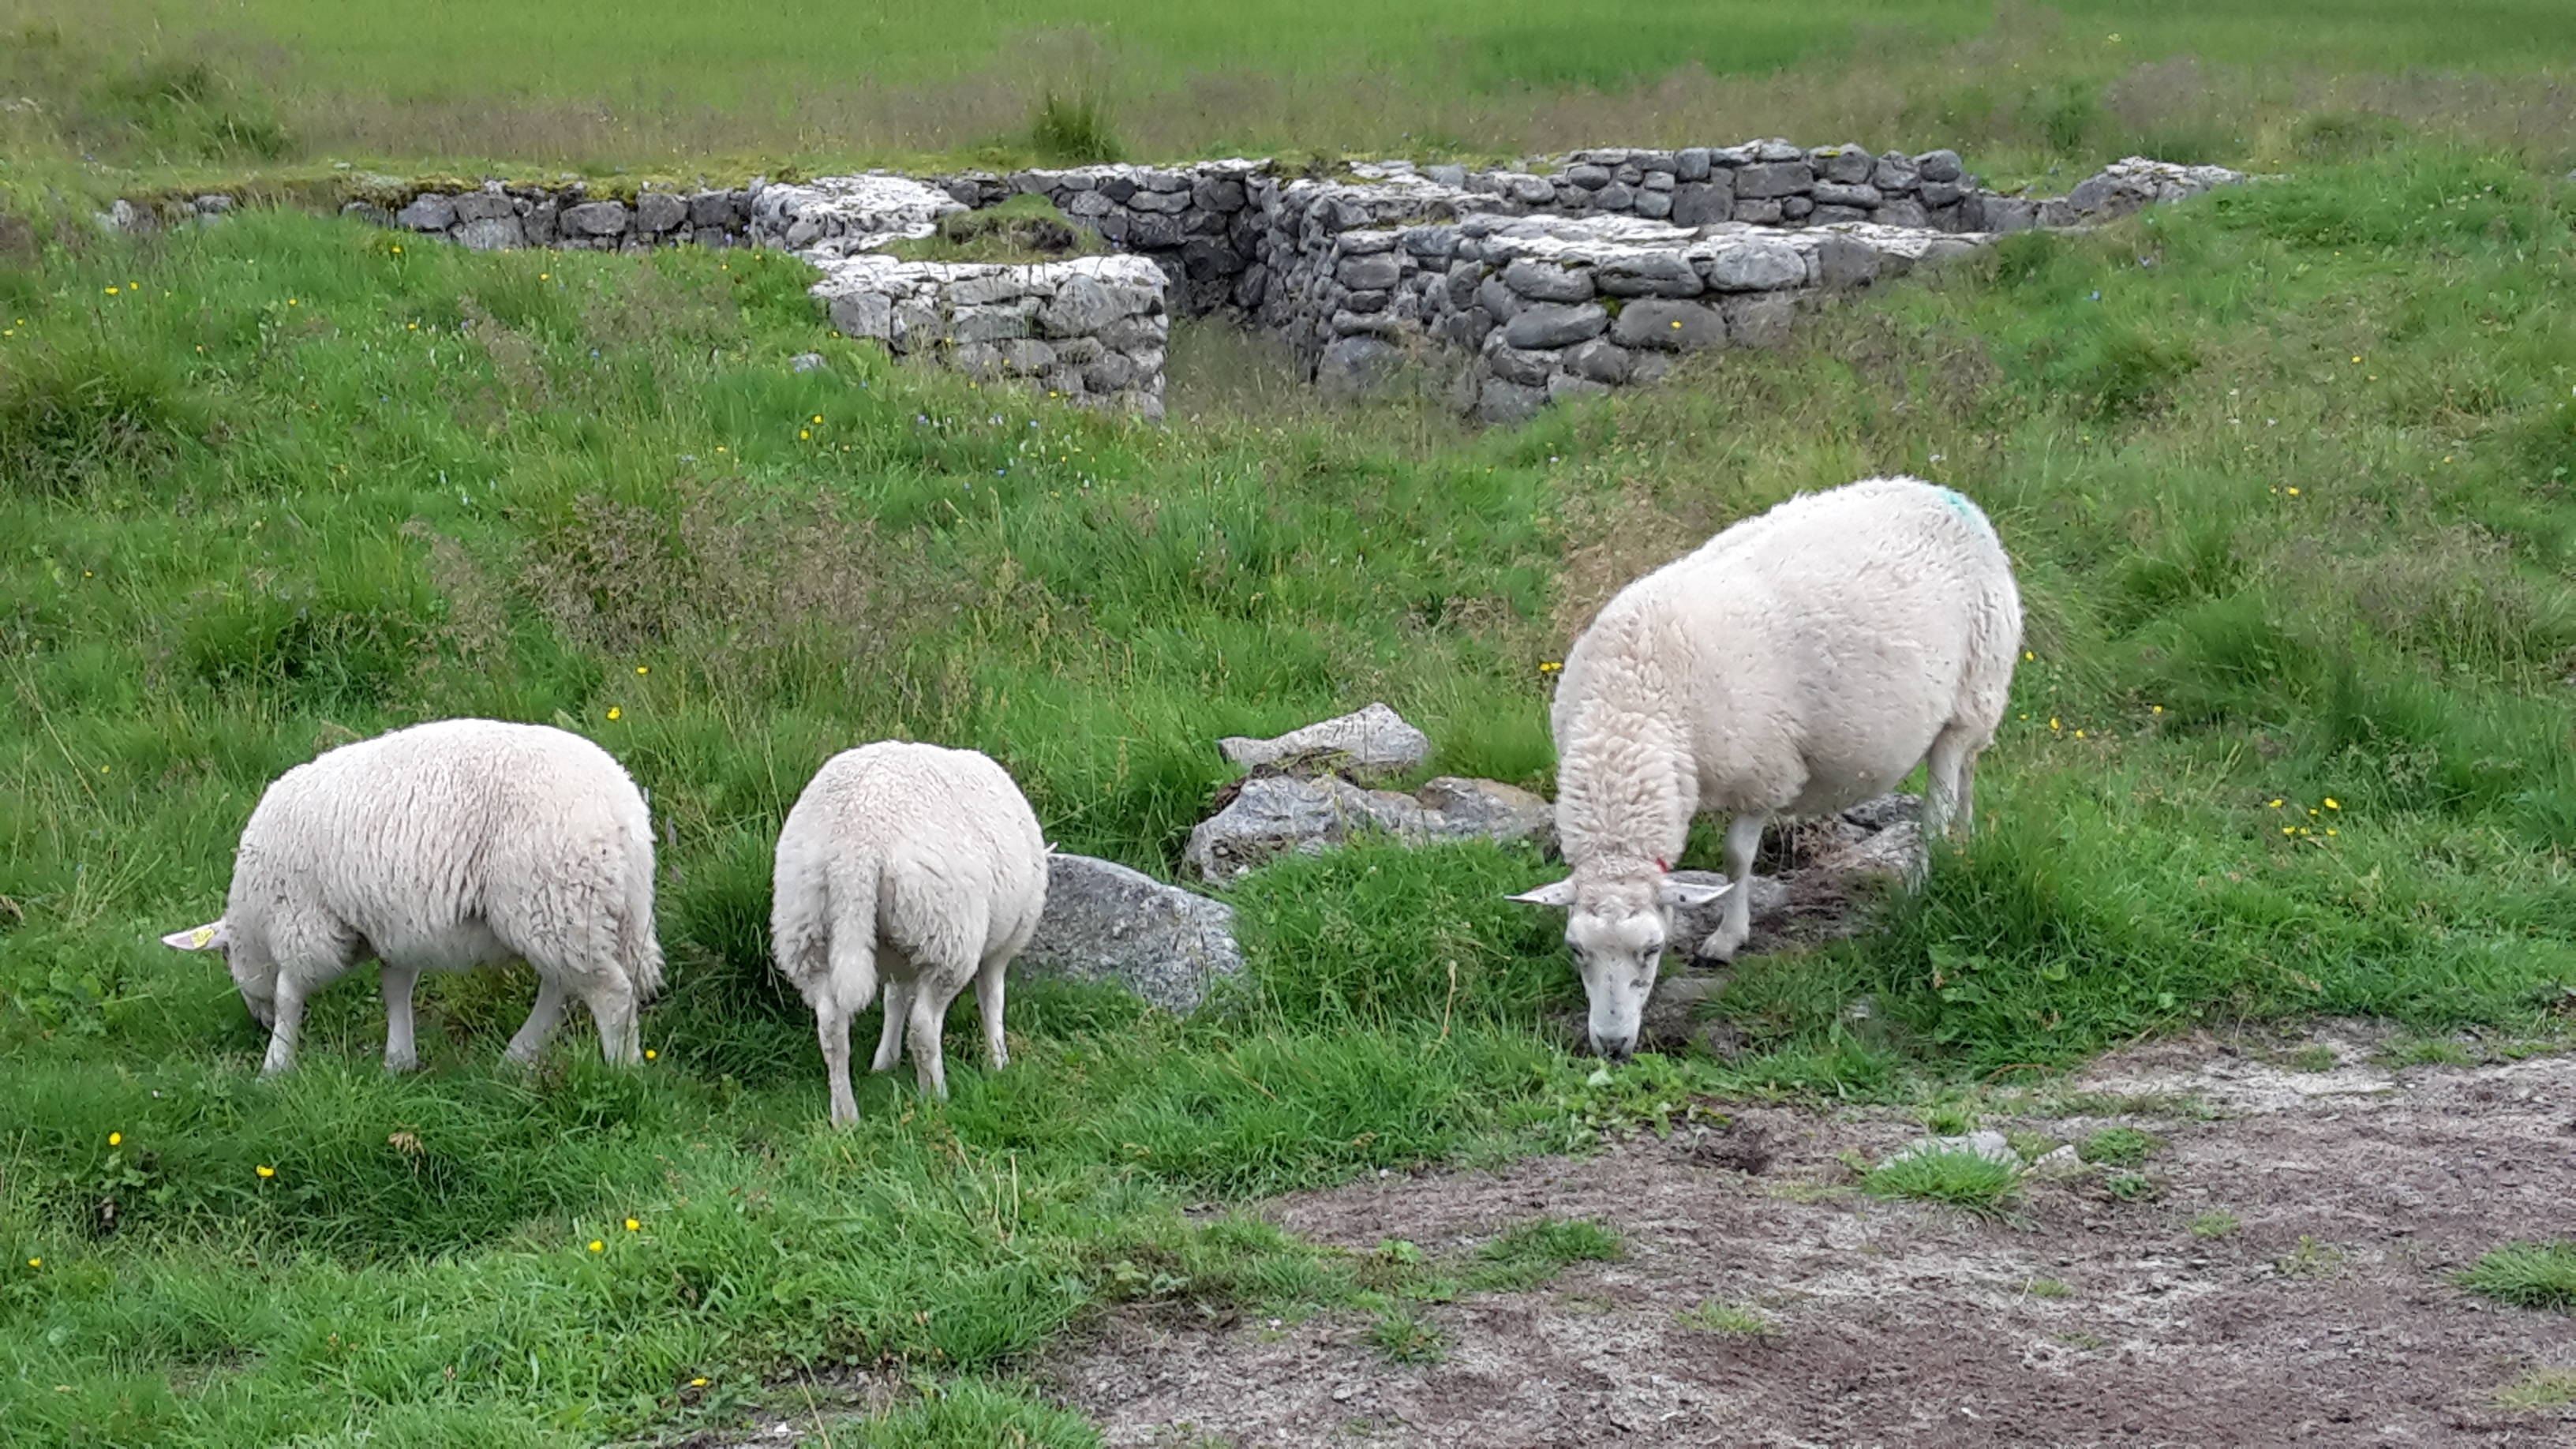
nature, herd, pasture, grazing, sheep, mammal, fauna, mountain goat, grassland, landscapes, vertebrate, sheeps, norway